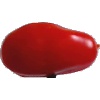
Label: Tomato 2